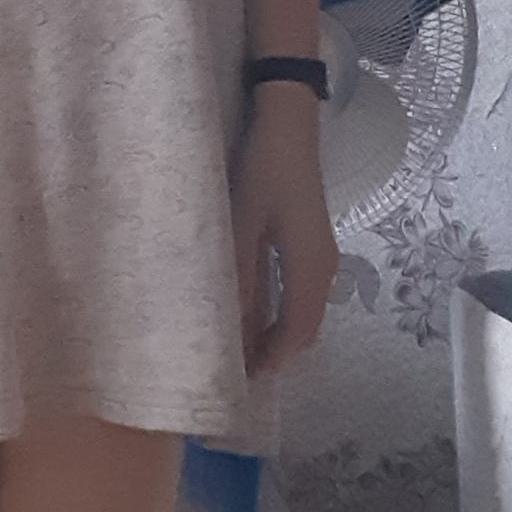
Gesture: no_gesture